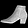
Label: Ankle boot